Marriages and Infidelities

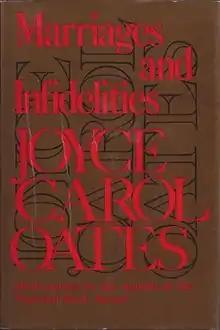
First edition

Marriages and Infidelities is a collection of 25 works of short fiction by Joyce Carol Oates published by Vanguard Press in 1972.